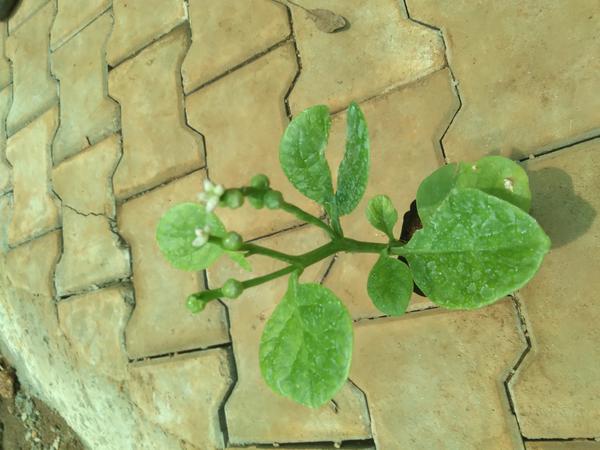
Plant: Basale